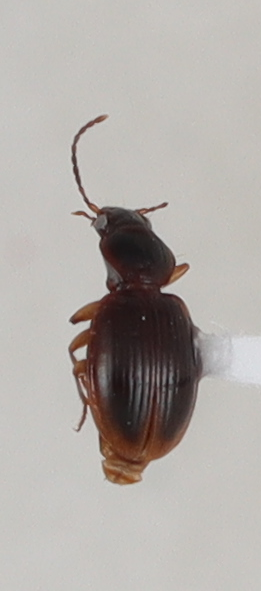
Scientific name: Mecyclothorax discedens
Plot: 4
Trap: S
Collected: 20210518